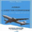
Label: airplane